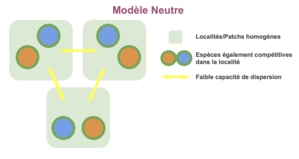
Modele Neutre
La métacommunauté est un concept écologique qui définit un ensemble de communautés locales liées par la dispersion de plusieurs espèces potentiellement en interaction.